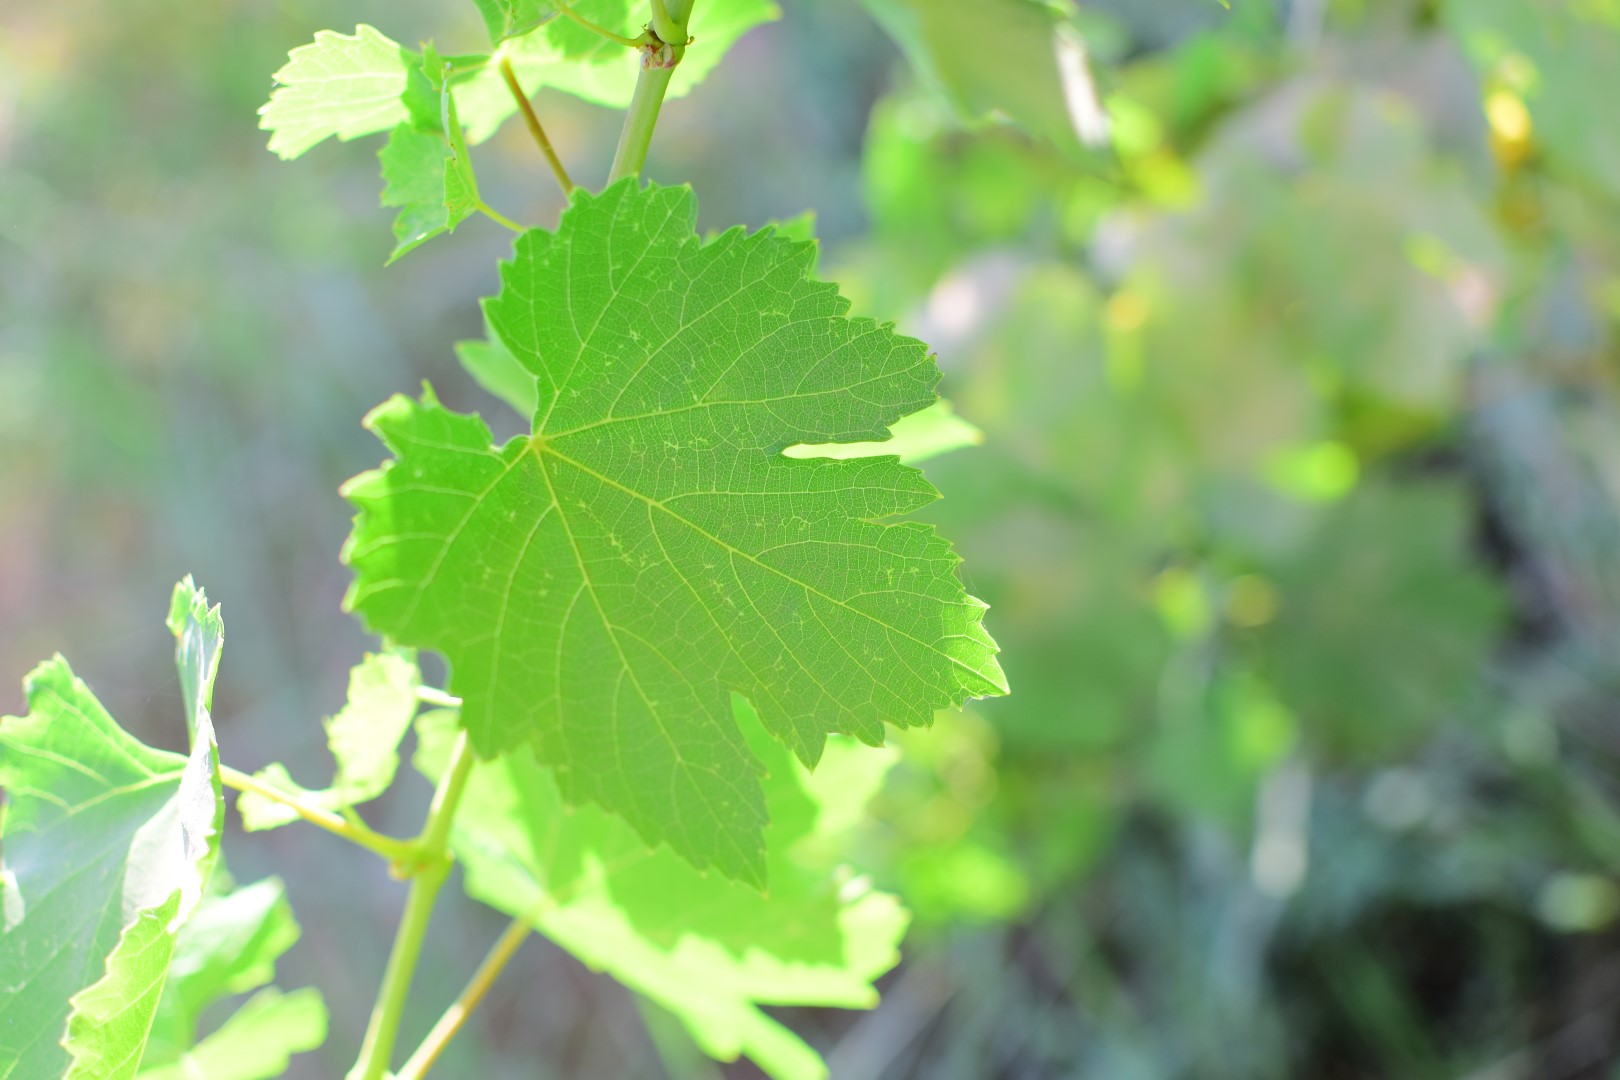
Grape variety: Deas Al-Annz